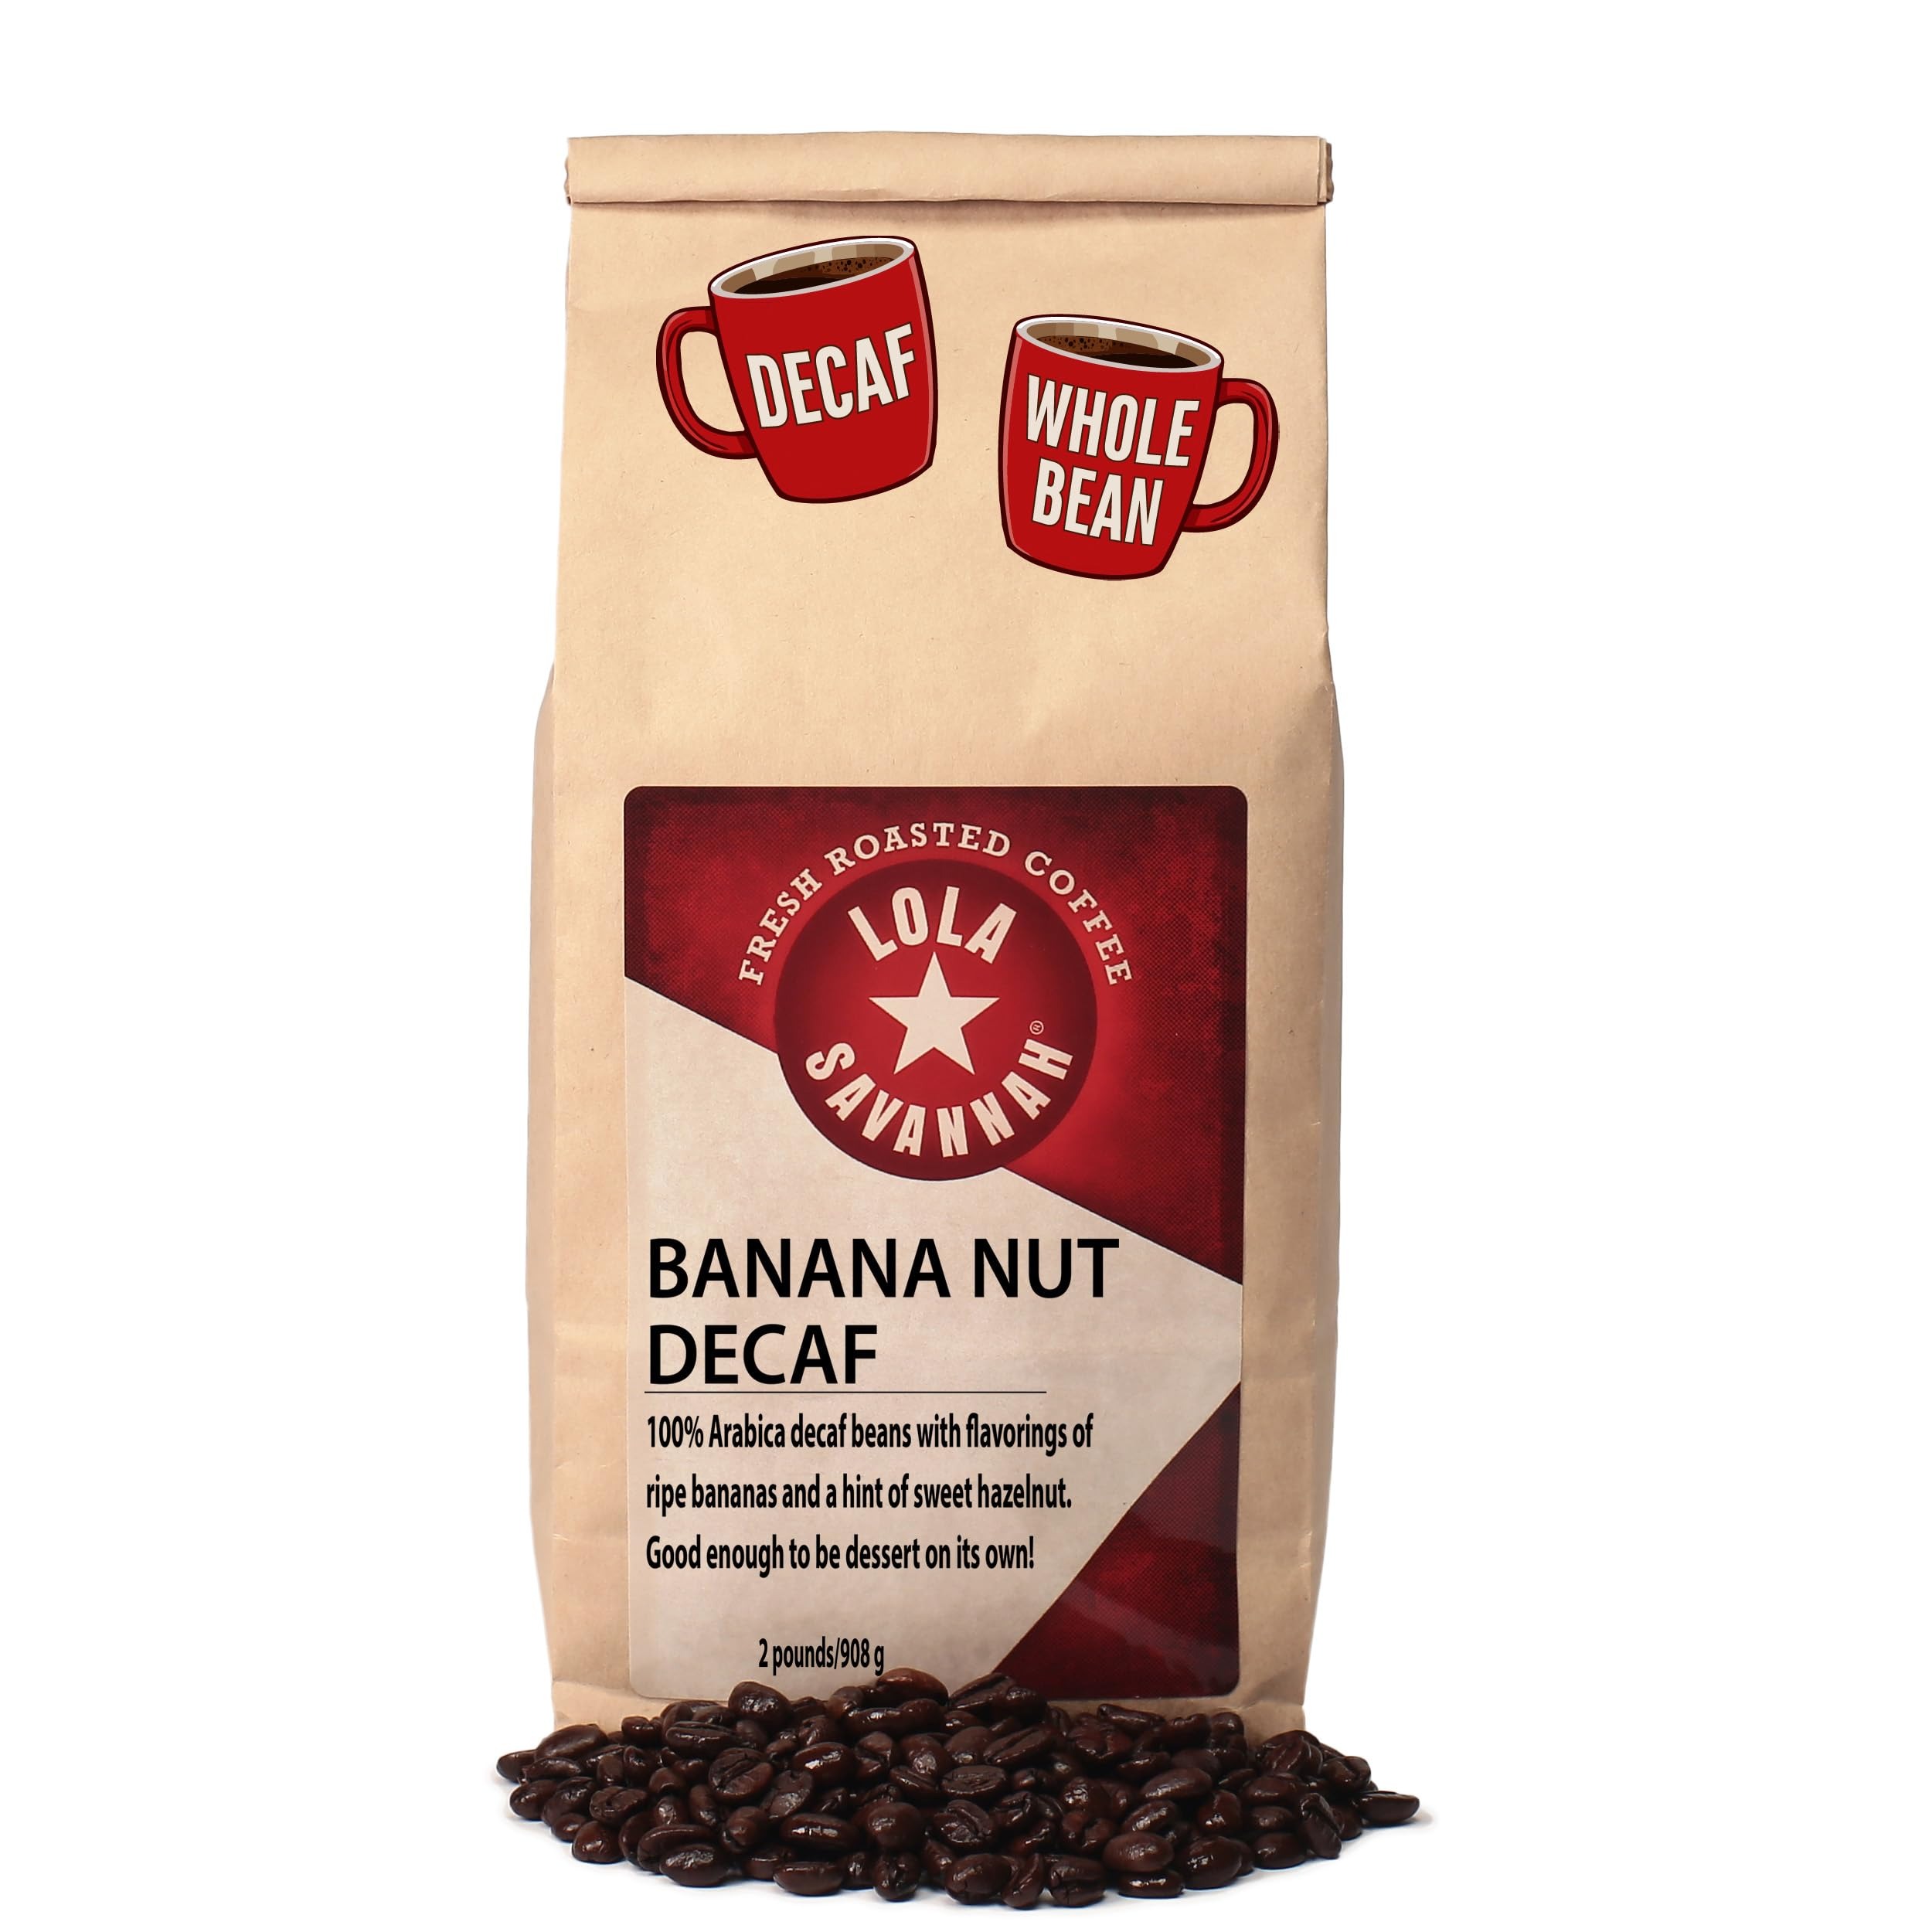
Item Name: Lola Savannah Banana Nut Whole Bean Decaf Coffee, 2lb
Bullet Point 1: YOU WILL GO BANANAS - Simple but delectable coffee with sweet ripe bananas and a dash of hazelnut filling your home with the intoxicating aroma of freshly baked banana bread
Bullet Point 2: PREMIUM COFFEE BEANS - We are proud to offer only the finest ingredients in our signature blends and small batch roasting at our Texas facility to deliver fresh, quality, and gourmet specialty coffees
Bullet Point 3: FULL- FLAVORED DECAF COFFEE - Indulge in a rich, smooth, and flavorful coffee without the caffeine; Brew your artisan coffee in a french press, pour-over, or coffee pot
Bullet Point 4: TREAT YOURSELF - To a well rounded, rich cup of coffee with irresistible aromas and heavenly flavors; Lola Savannah promises a sophisticated coffee experience with their premium ingredients and love for the craft
Bullet Point 5: ROASTED TO PERFECTION - We understand the art & the science of crafting exquisite coffee ranging from light, medium, and dark roasts with organic beans, flavored coffees to rich, bold blends
Value: 32.0
Unit: oz

Price: 40.89